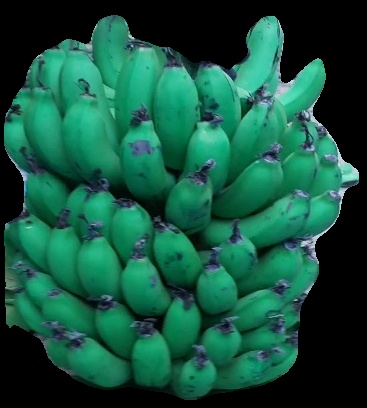
Variety: pachbale
Grade: grade2